Russian given name

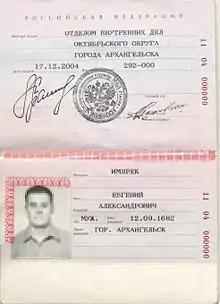
Russian internal passport

After the Revolution, various forms of one's name started being considered as different names. Names from the example above – Georgy, Yegor and Yuriy became legally different names after the Revolution. Generally, names are considered to be different if they acquired significant differences during assimilation, as in following cases: